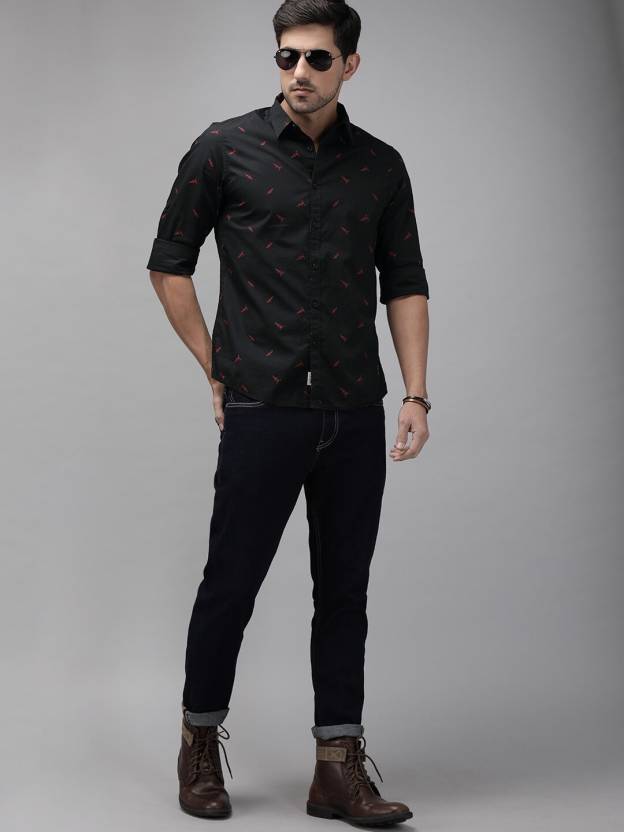
Product: Men Regular Fit Printed Casual Shirt
Price: ₹767
Colors: Black
Pattern: Printed
Description: Black and Red printed casual shirt, has a spread collar, long sleeves, button placket, and curved hem. This shirt from Roadster will give you the perfect amount of comfort and durability.  This black piece is the perfect fall shirt when you put it with a pair of jeans and a lightweight jacket to enjoy the crisper weather.